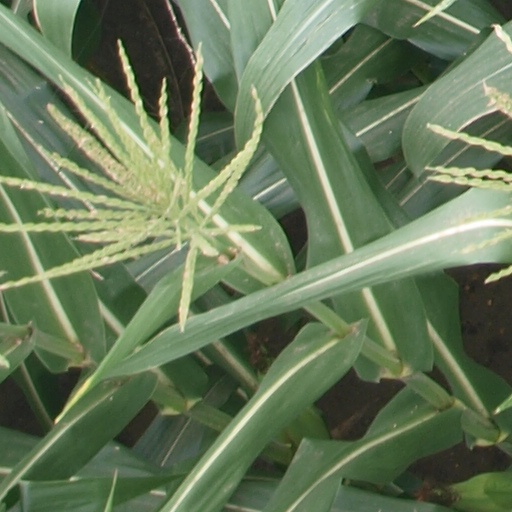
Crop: maize; corn